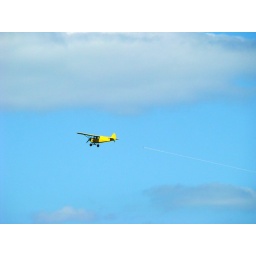
Small craft airplane flying over ocean.